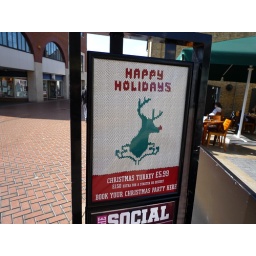
a very PC &amp;quot;Come and book your Christmas party with us&amp;quot; sign as seen in Edwards in Springfield Road Chelmsford